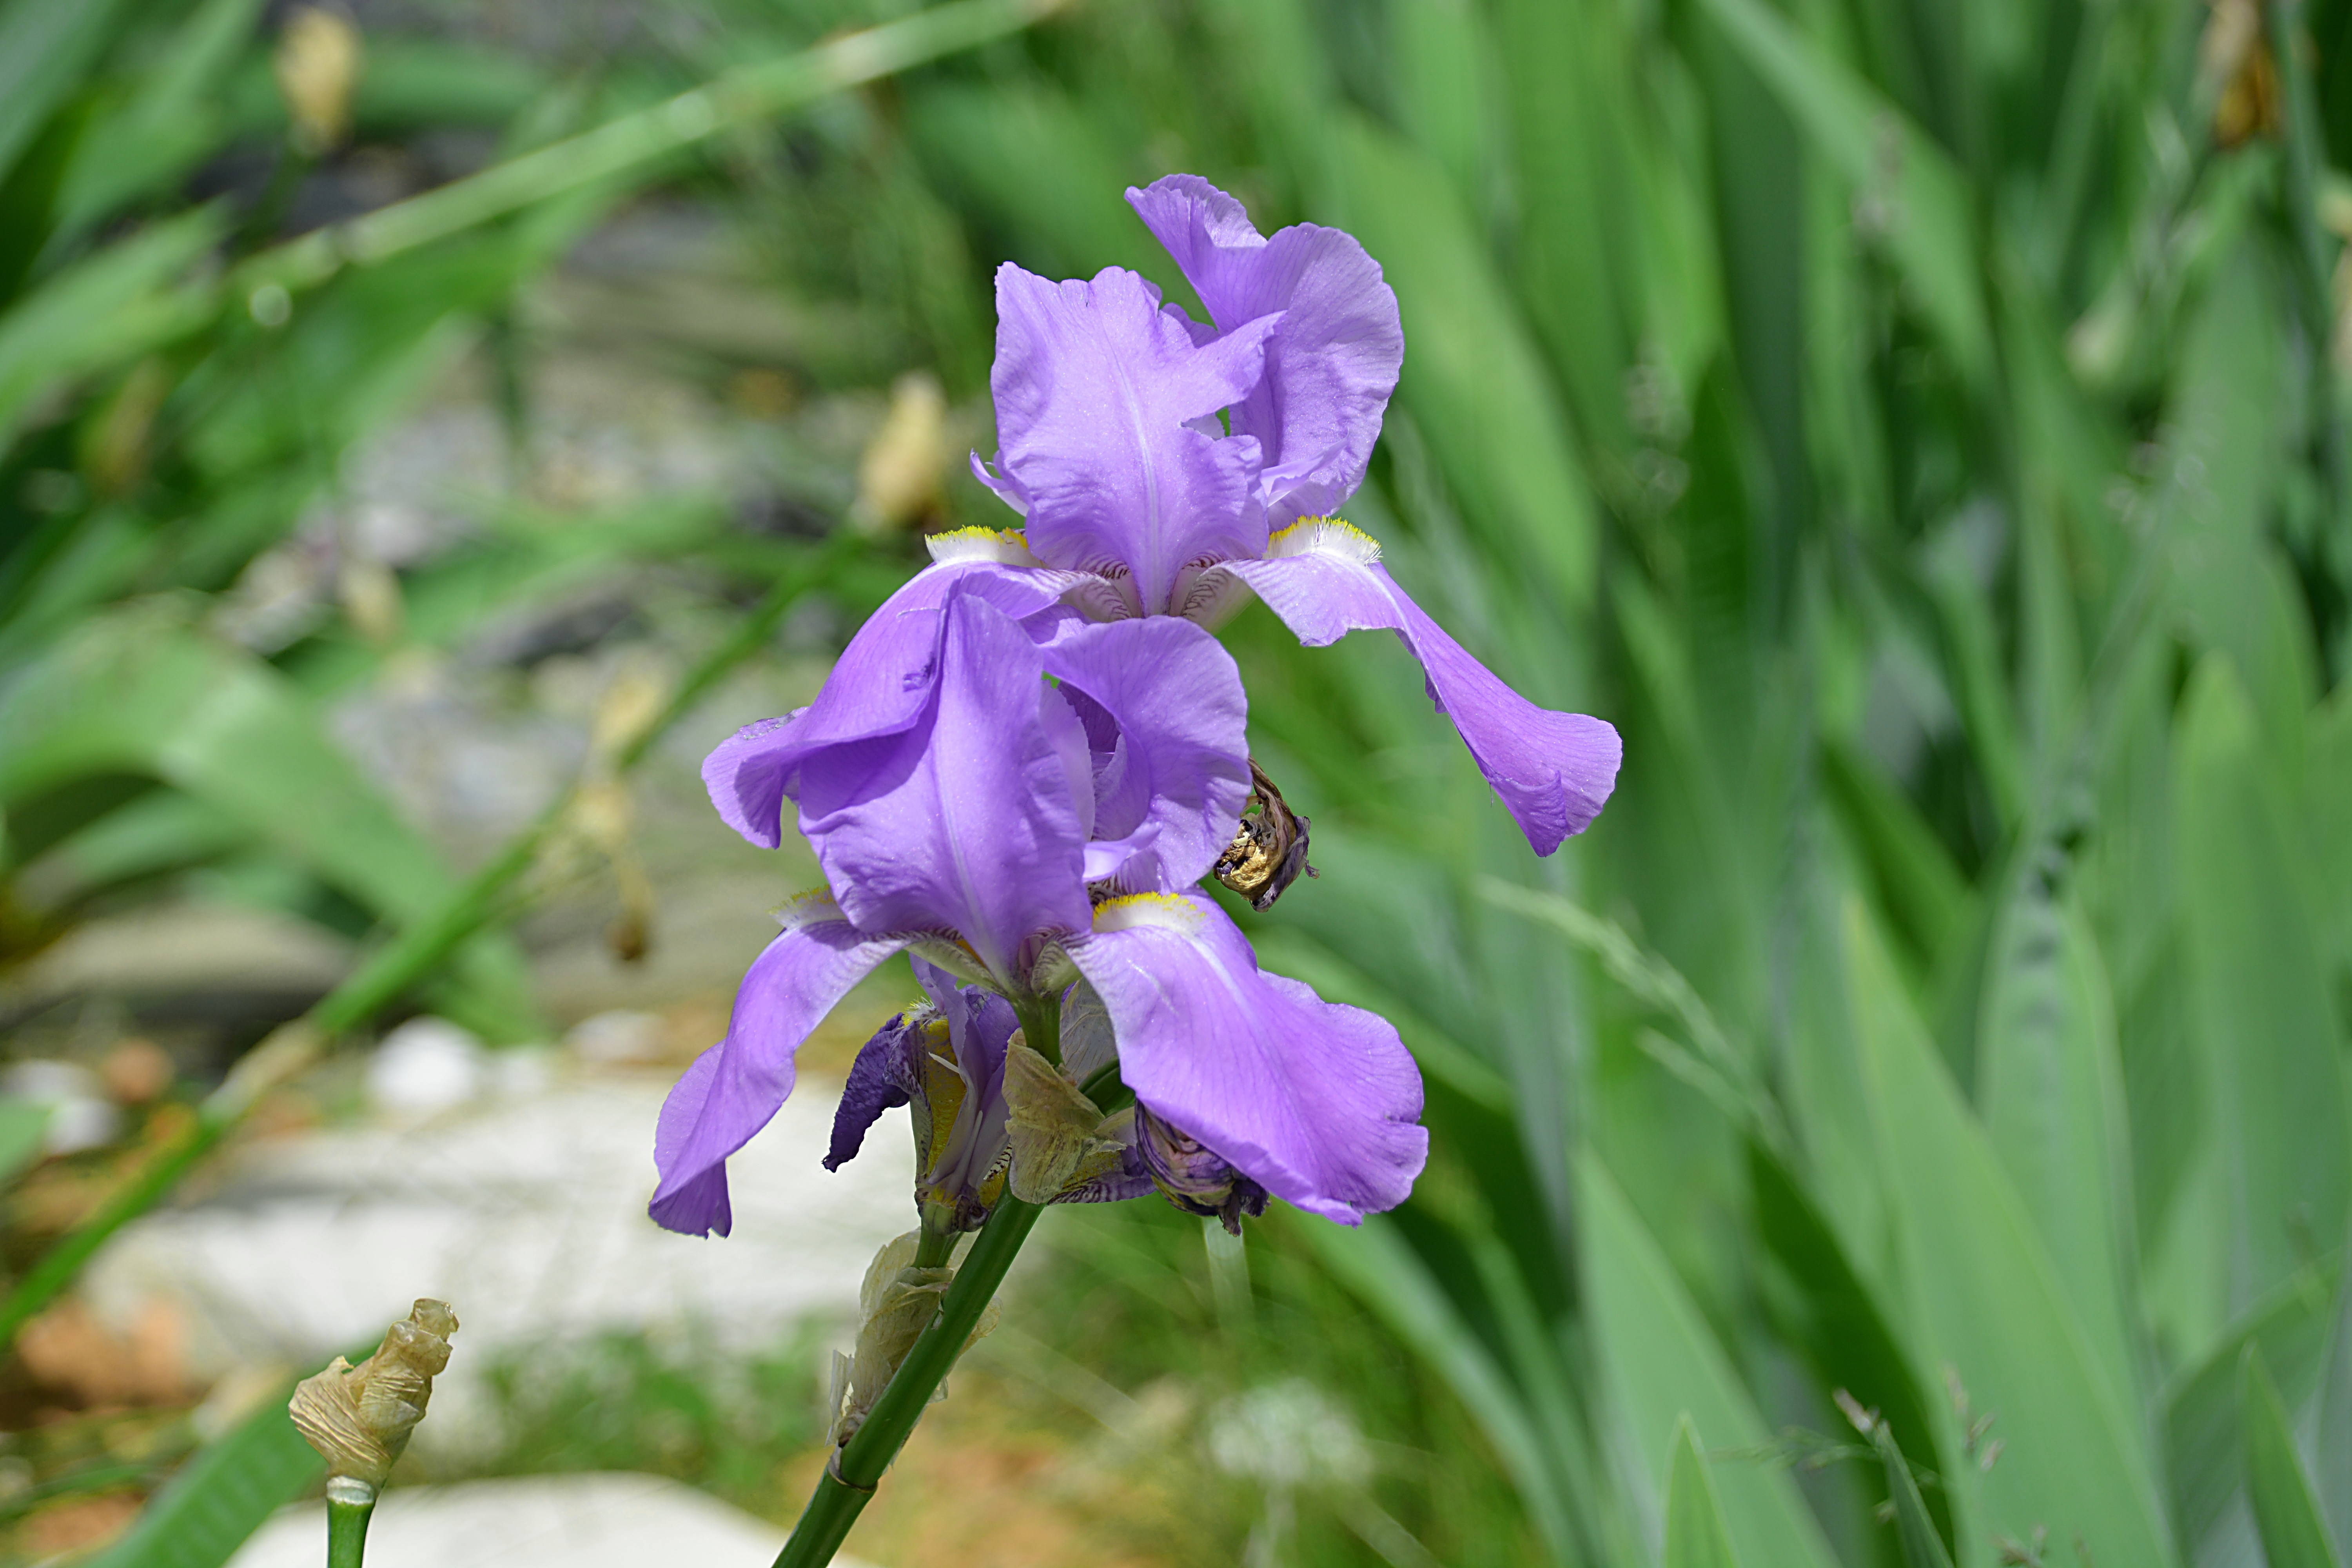
nature, plant, flower, botany, garden, flora, plants, wildflower, iris, eye, flowering, perfume, flowering plant, iris versicolor, land plant, iris family, iris flowers